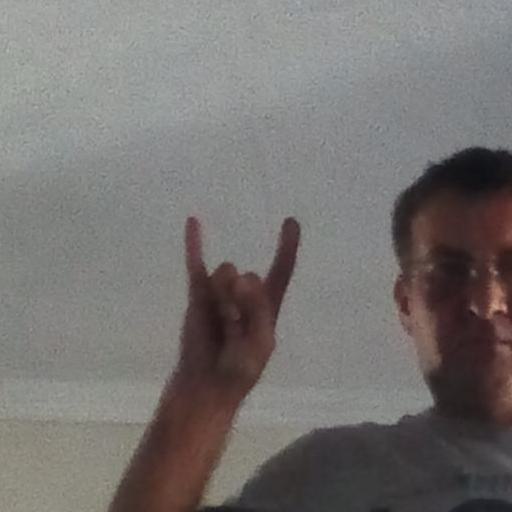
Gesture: rock